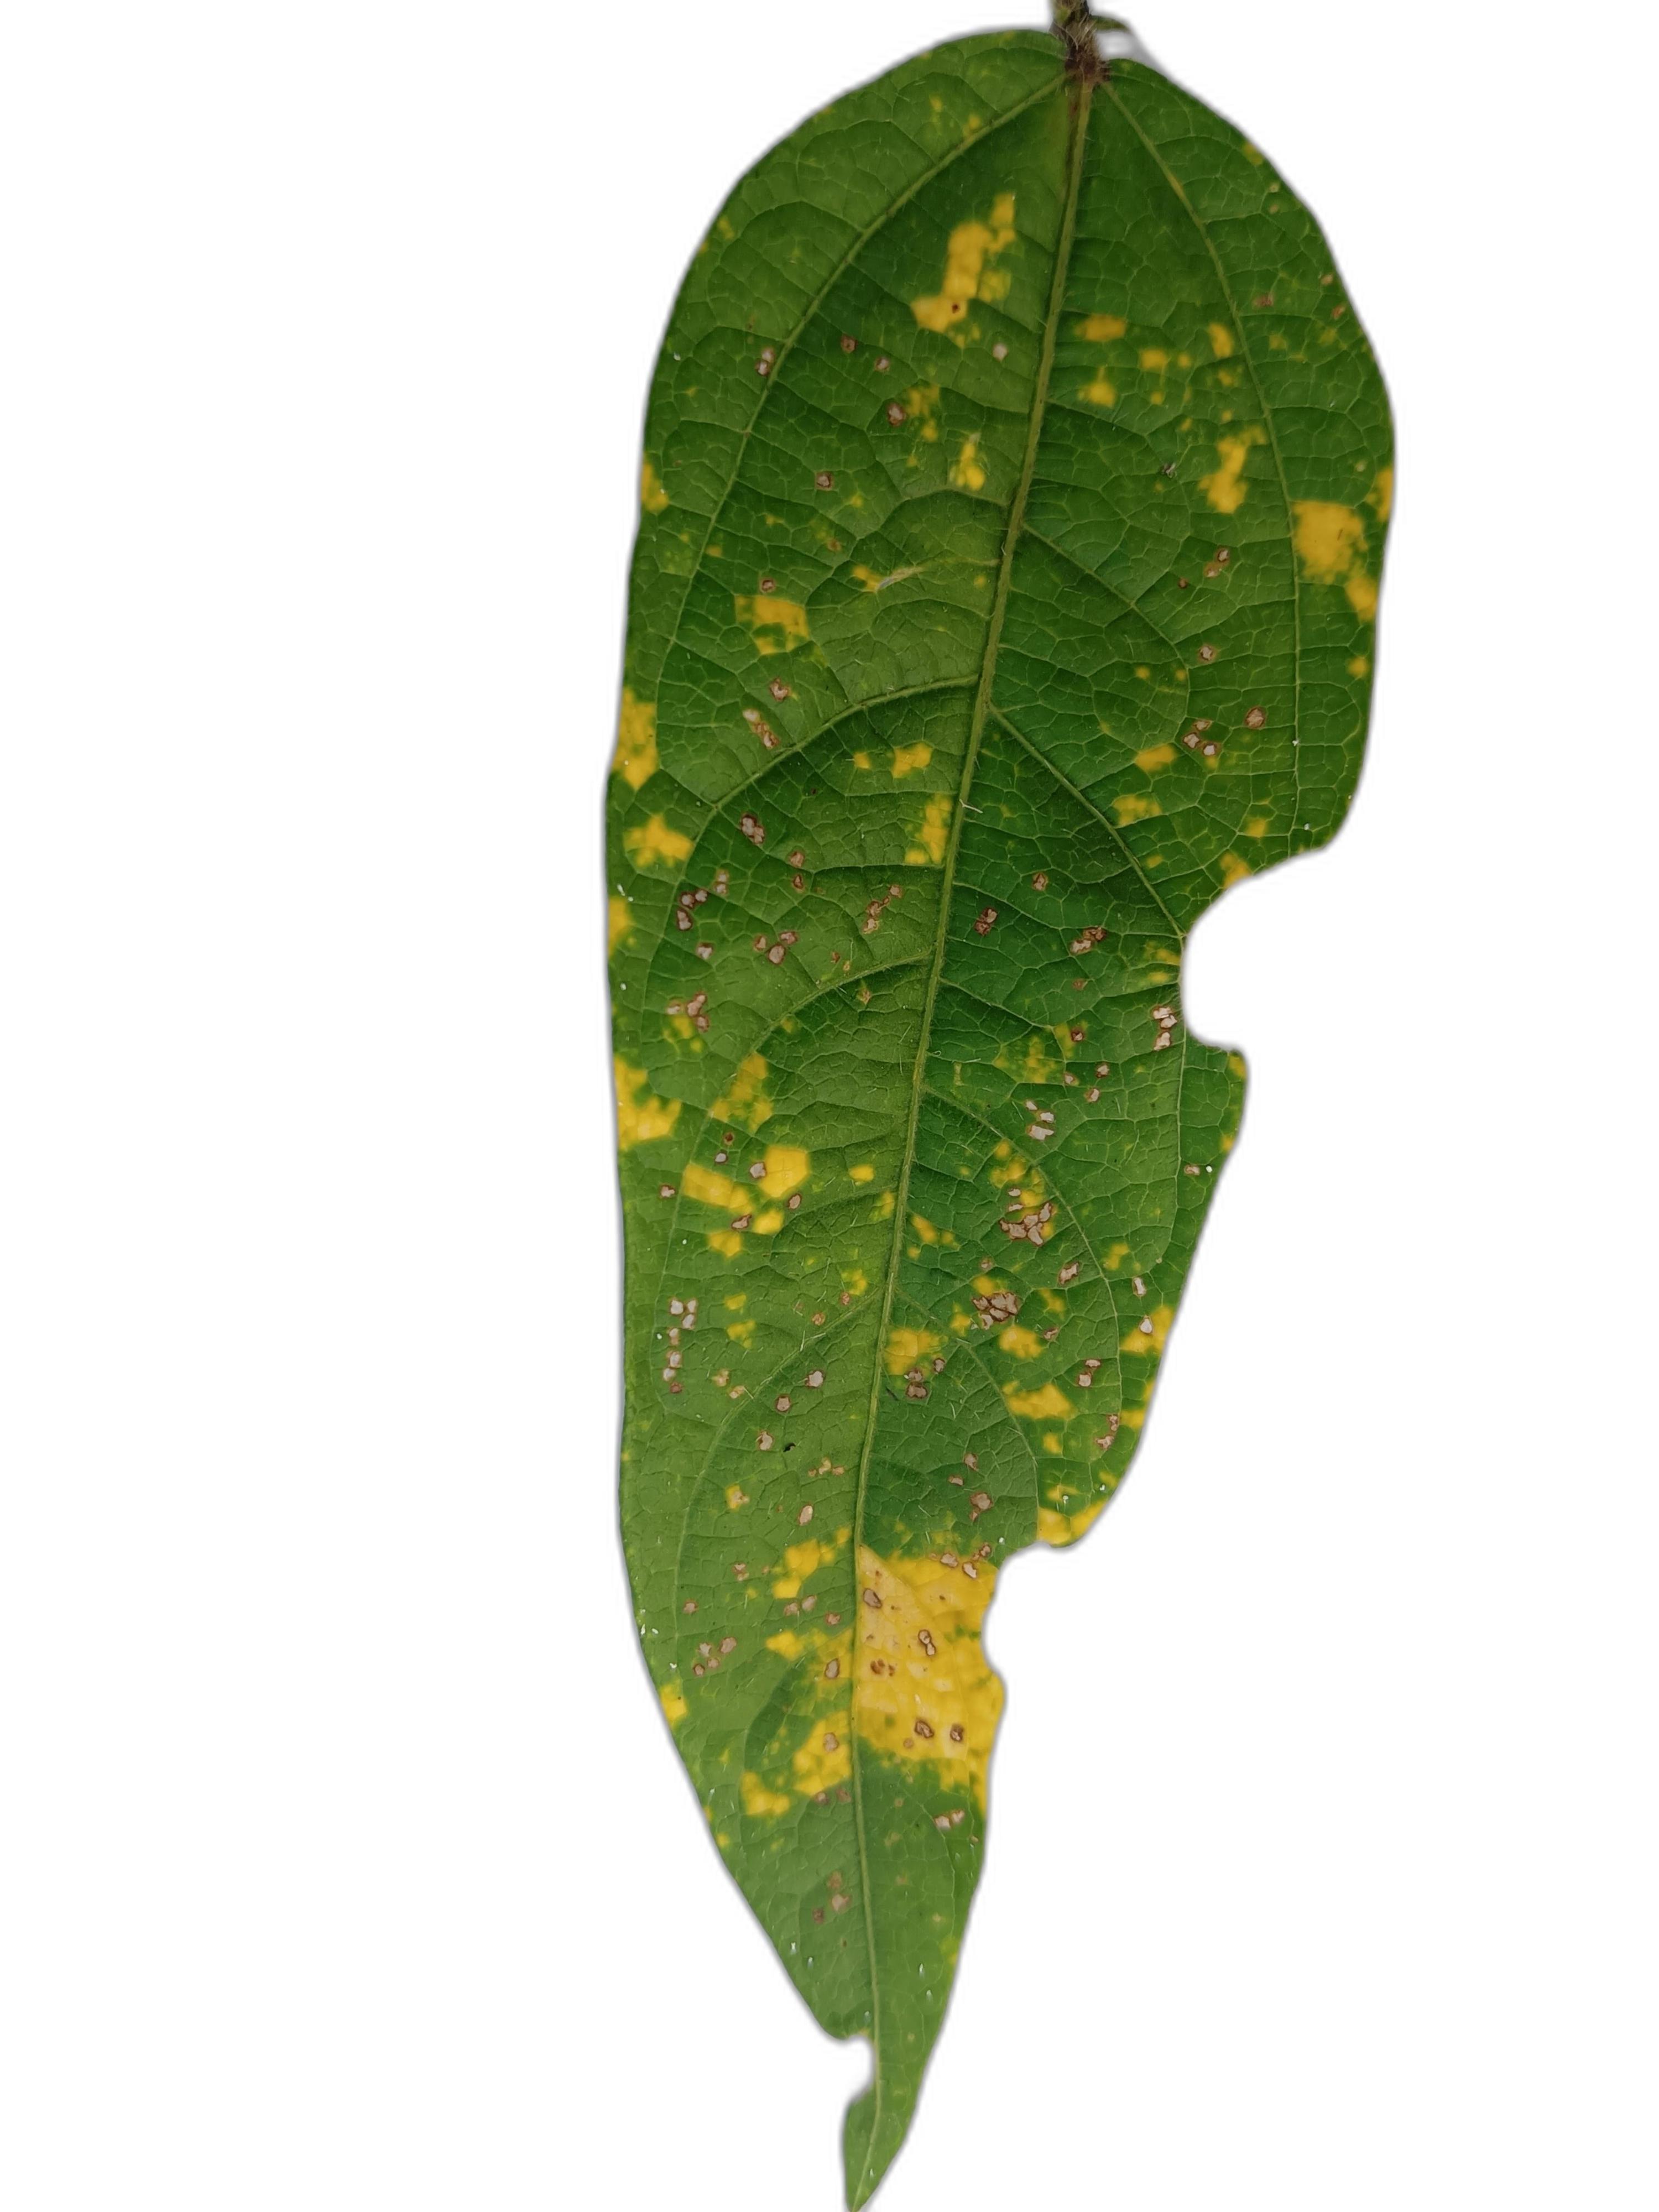
Label: Yellow Mosaic